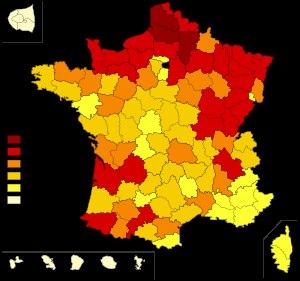
Frankrigs kommuner
Koncentrationen af antallet af kommuner i Frankrig - jo mørkere jo flere
En kommune er den mindste administrative enhed i Frankrig. Den består af et klart defineret areal, der i store træk svarer til en mindre by eller en større landsby med de nærliggende landsbyer og bebyggelser. Kommunen er en del af et departement, hvor også cantoner og arrondissementer er underenheder. I modsætning til kommune og departement er de dog kun administrative inddelinger, hvad der ses af, at mens de største bykommuner er opdelt i arrondissementer, kan et enkelt arrondissement på landet let rumme mange kommuner.